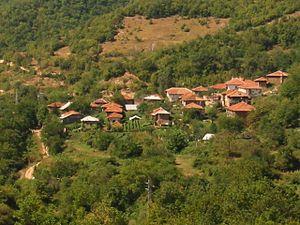
La commune de Sandanski est située dans le sud-ouest de la Bulgarie.